Boddingtons Brewery

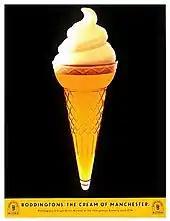
An award-winning Boddingtons print advertisement from 1992. The ice cream represents the beer's creaminess.

Boddingtons has a distinctive straw-golden coloured body with a creamy white head, which in its modern form is achieved by the addition of nitrogen in an attempt to replicate the traditional head from serving the cask beer through a sparkler.